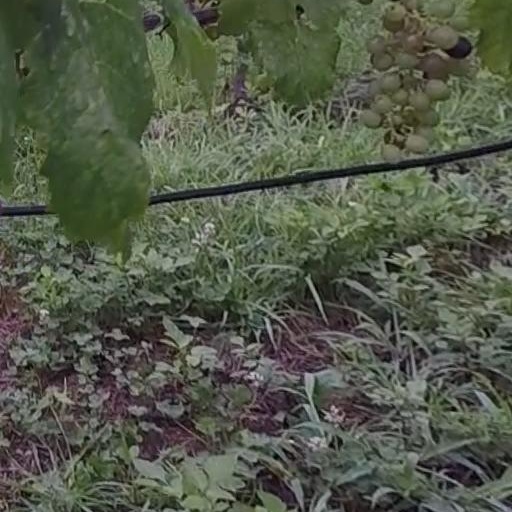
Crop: grape